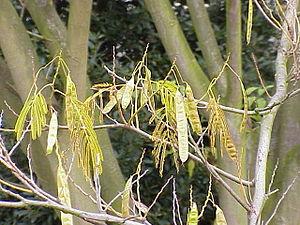
L'Albizia, Arbre à soie, Acacia de Constantinople ou Mimosa de Constantinople, est un arbre à feuillage caduc de la famille des fabacées.